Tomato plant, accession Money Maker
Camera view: vertical (180 deg); turntable rotation: 150 degrees
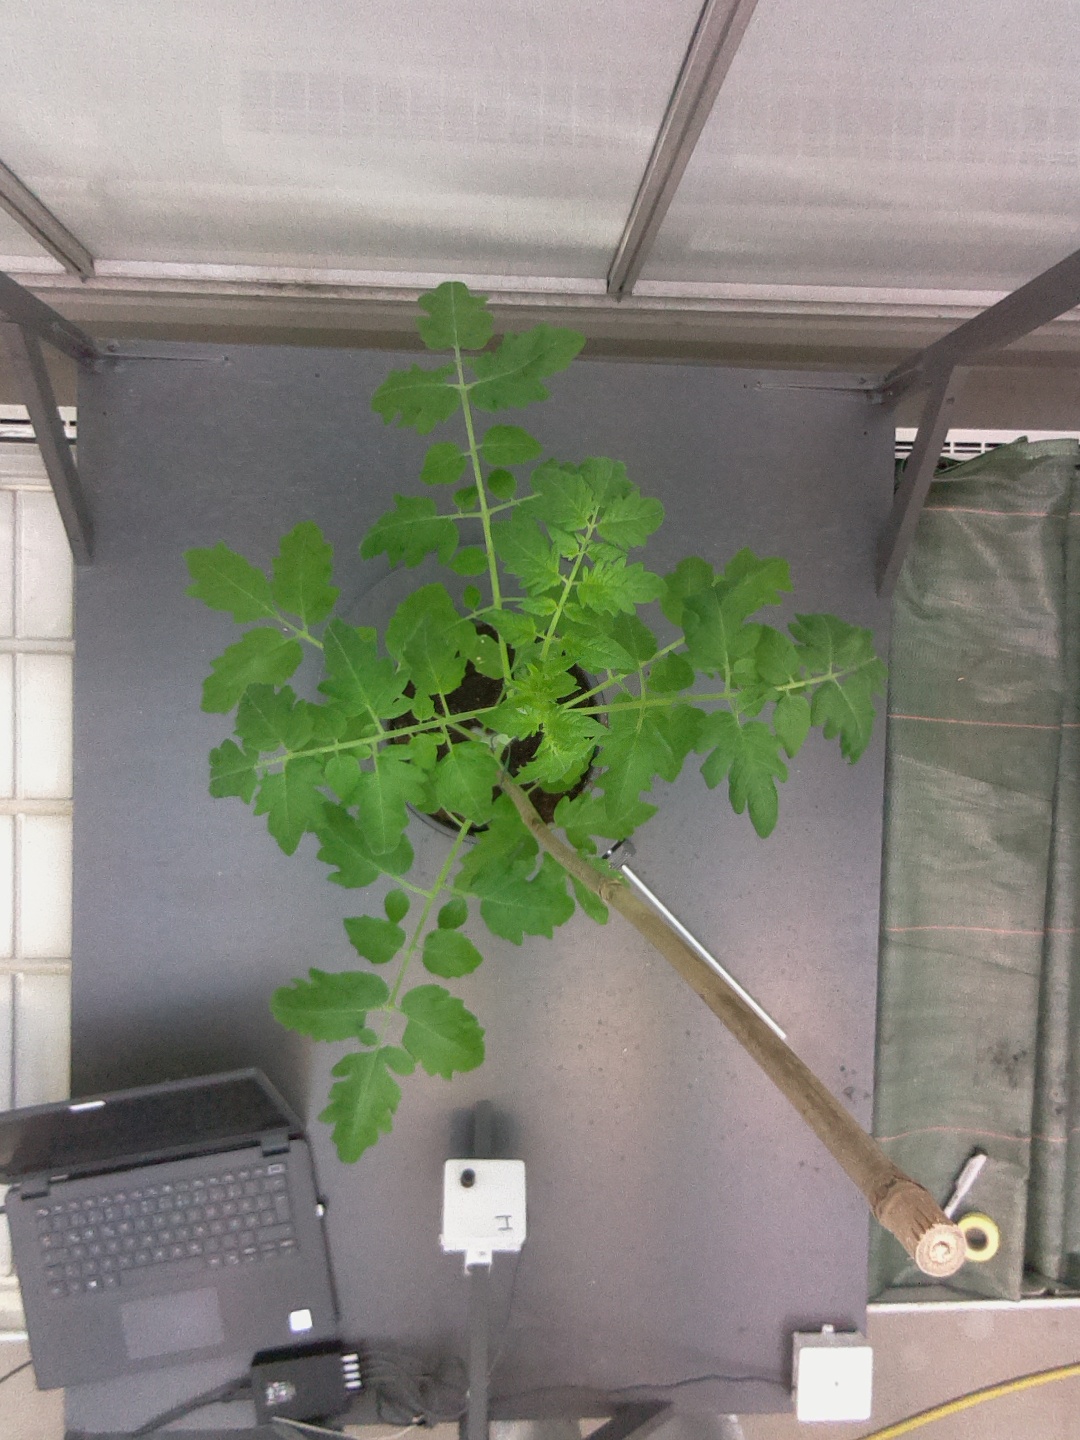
BBCH growth stage 15: 10 of true leaves visible